Memorial to Heroic Self-Sacrifice

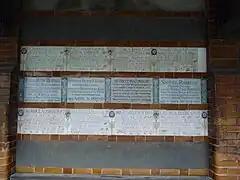
Memorial tablets arranged in three rows on a wall. Those in the centre are in the green and white Arts and Crafts Movement style, while those above and below are in the more recent design. There are empty rows above and below the three filled rows.

The tablets are arranged in three rows, with 24 tablets to De Morgan's original design in the third, central, row, the 24 tablets added in 1908 directly below in the fourth row, and more recent additions above the original tiles in the second row. The first and fifth of the five rows remain empty.